Asloan Manuscript

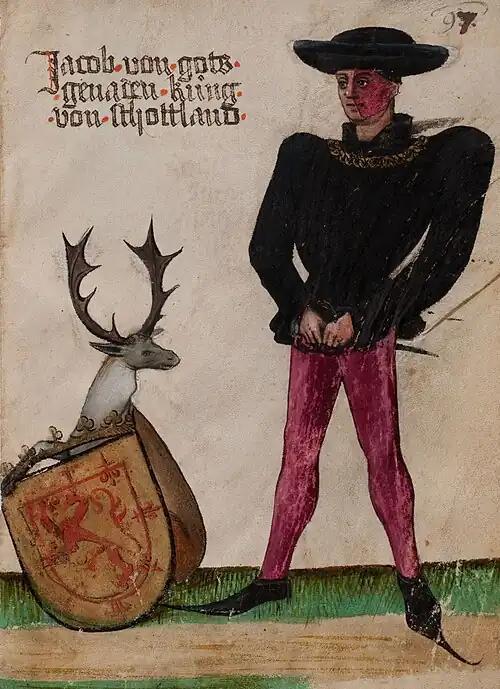
James II of Scotland, the subject of the manuscript's Auchinleck Chronicle as depicted by his contemporary Georg von Ehingen.

The Asloan Manuscript is an anthology of Scots prose and poetry dating to the early sixteenth century. It was compiled by the Edinburgh notary "John Asloan".